China–Malaysia relations

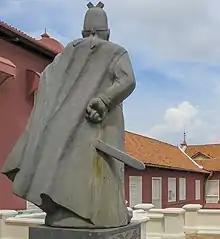
The Zheng He monument today (seen from the backside), marking his stopover at the city of Malacca.

Ming dynasty China warned Siam and the Majapahit against trying to conquer and attack the Malacca sultanate, placing the Malacca Sultanate under Chinese protection as a protectorate, and recognized the sovereignty of the ruler of Malacca. The Chinese strengthened several warehouses in Malacca. The Muslim Sultanate flourished due to the Chinese protection against the Thai and other powers who wanted to attack Malacca, while keeping strategic political ties with other Moslem countries at that time. Siam was also a tributary to China and had to obey China's orders not to attack. After Vietnam (Annam) destroyed Champa in the 1471 Vietnamese invasion of Champa, they proceeded to engage in hostilities with Malacca with the intent of conquest. The Chinese government sent a censor, Ch'en Chun, to Champa in 1474 to install the Champa King, but he discovered Vietnamese (Annamese) soldiers had taken over Champa and were blocking his entry. He proceeded to Malacca instead and its ruler sent back tribute to China. Malacca again sent envoys to China in 1481 to inform the Chinese that, while Malaccan envoys were returning to Malacca from China in 1469, the Vietnamese attacked the Malaccans, killing some of them while castrating the young and enslaving them. The Malaccans reported that Vietnam was in control of Champa and also sought to conquer Malacca, but the Malaccans were holding tight and wait for the diplomatic signal because they did not want to fight against another state that was a tributary to China without permission from the Chinese. They requested to confront the Vietnamese delegation to China which was in China at the time, but the Chinese informed them since the incident was years old, they could do nothing about it, and the Emperor sent a letter to the Vietnamese ruler reproaching him for the incident. The Chinese Emperor also ordered the Malaccans to raise soldiers and fight back with violent force if the Vietnamese attacked them again.